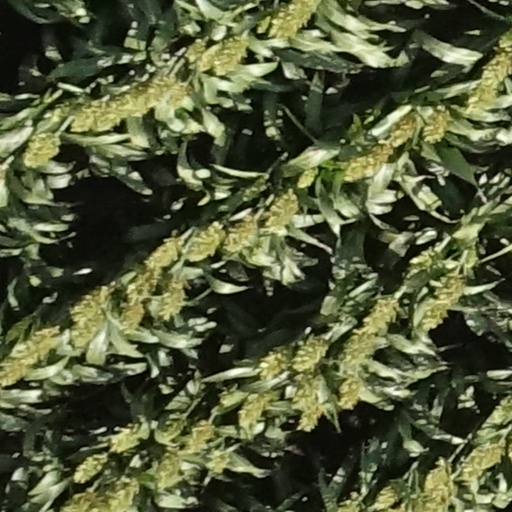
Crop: sorghum